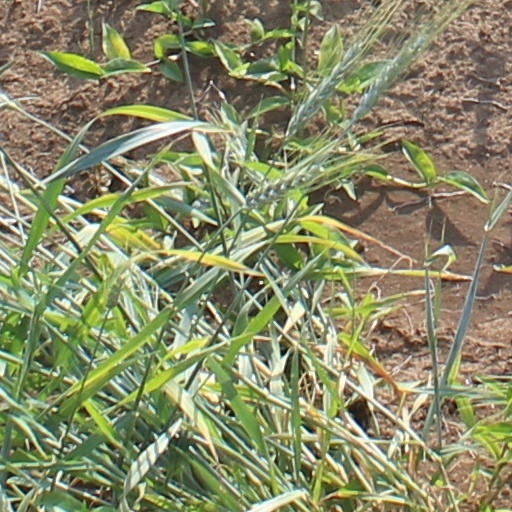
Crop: wheat